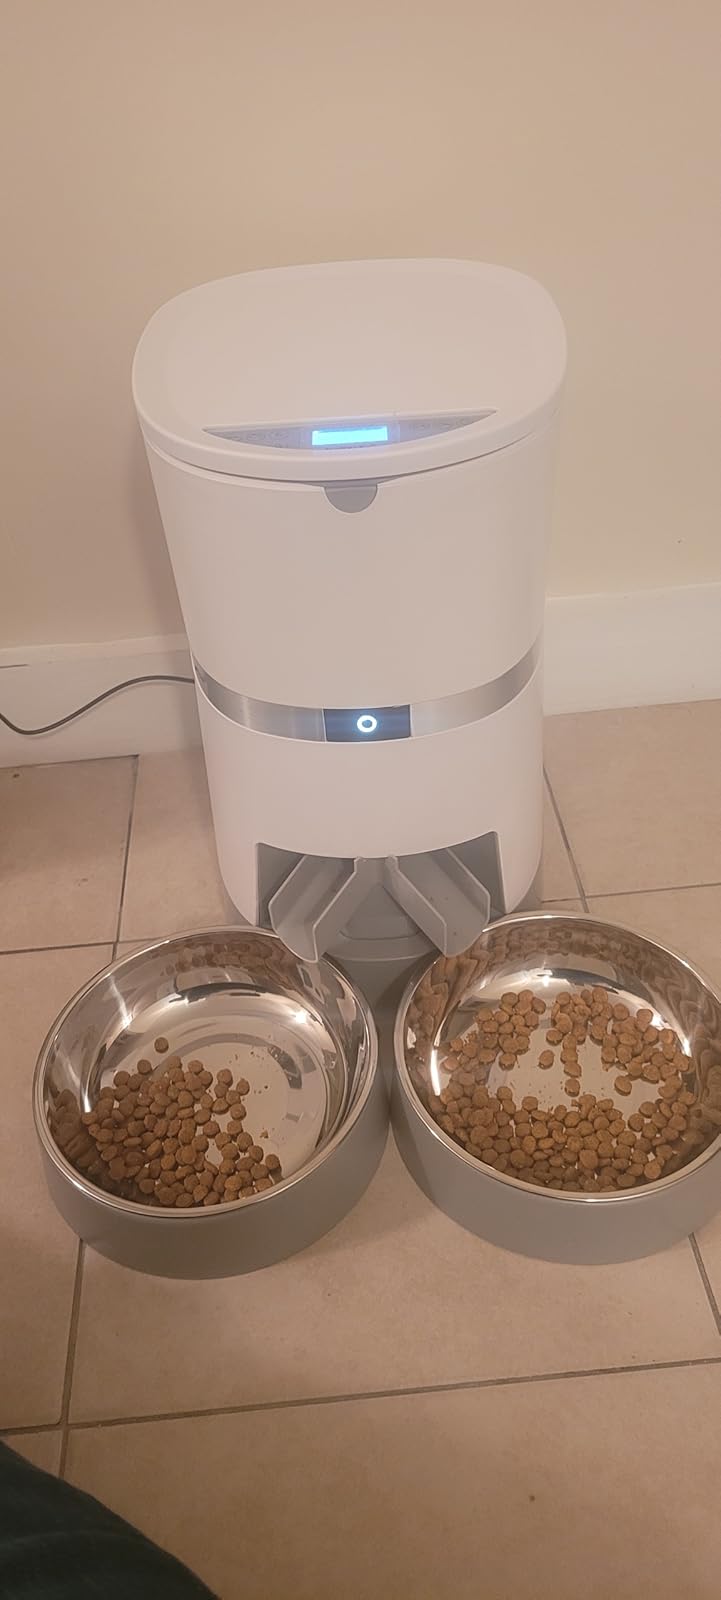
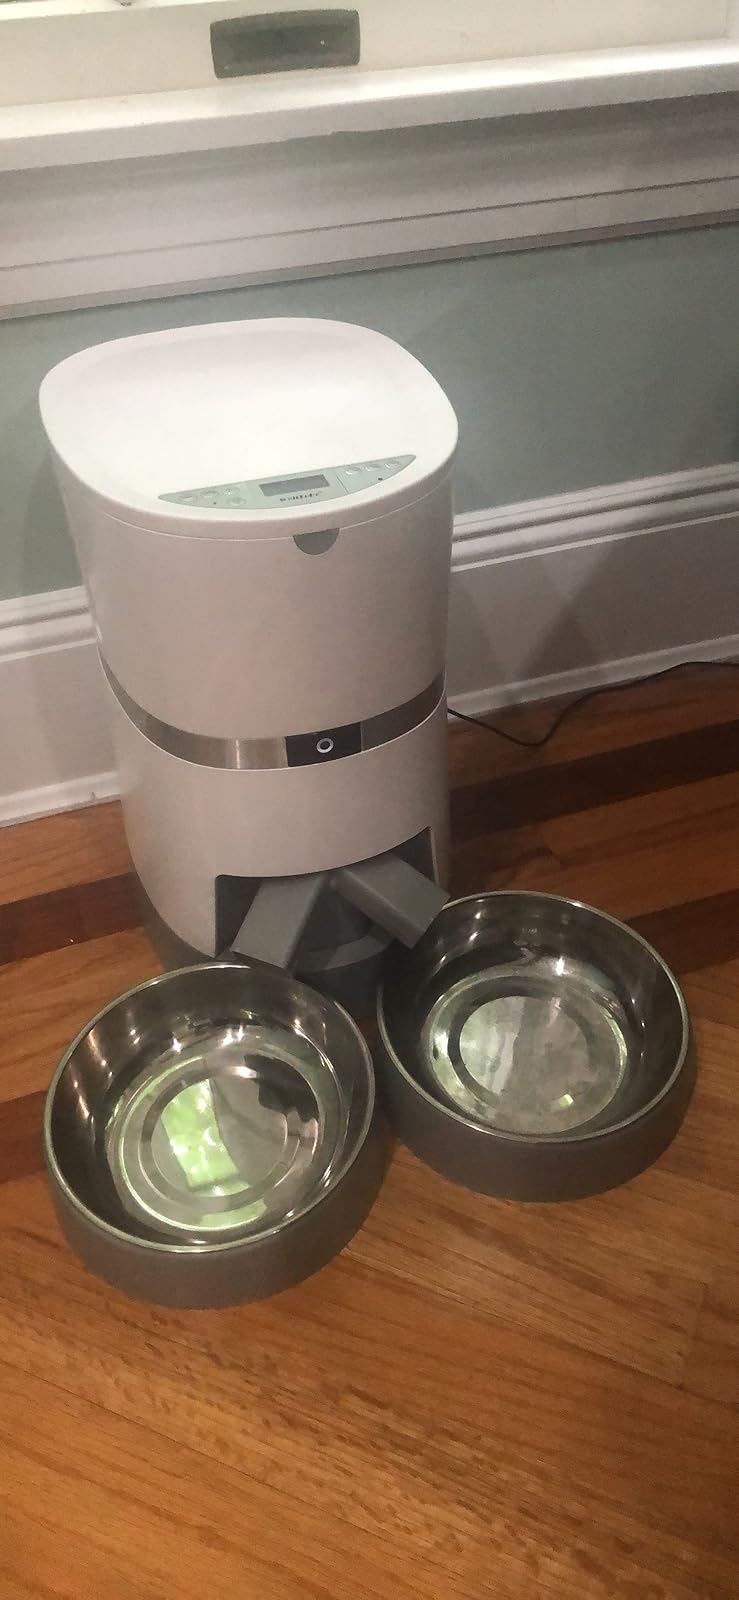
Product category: items_feeder
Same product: yes